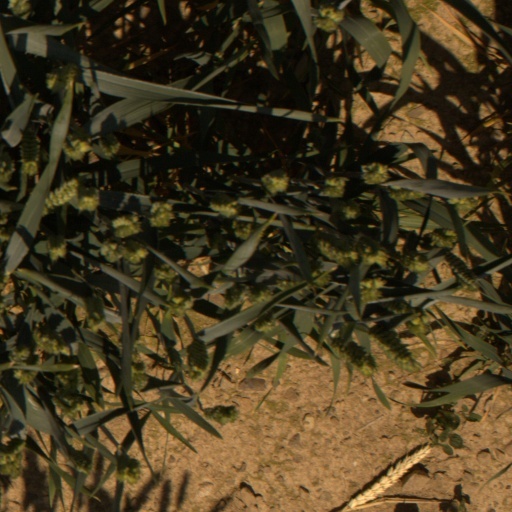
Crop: wheat